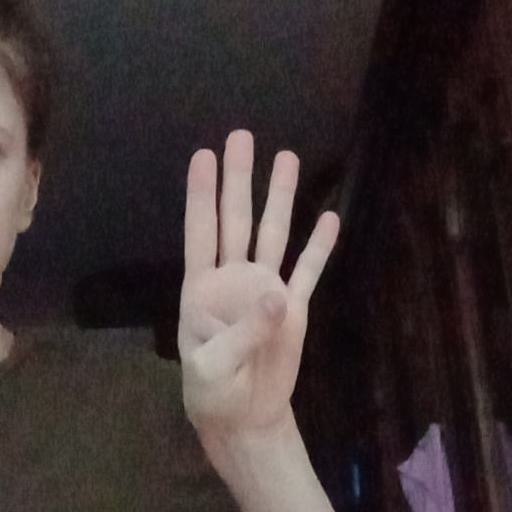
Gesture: four